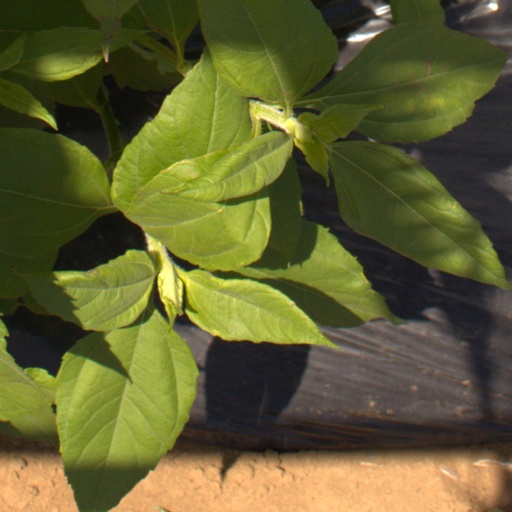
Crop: Jerusalem artichoke